Antonio Manetti

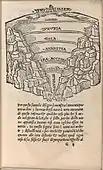
Manetti Overview of Hell

Of the vita of Filippo Brunelleschi three manuscripts have survived until modern time. They are called Magliabechiana (Magl.), Pistoiese (Pist.), and Corsiniana (Cor.).